Trowbridge Cricket Club

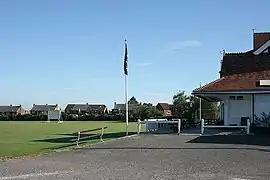
Trowbridge Cricket Club Pavilion

Trowbridge Cricket Club is a cricket club in Trowbridge, Wiltshire, England, accredited by the England and Wales Cricket Board as a clubmark club and also a focus club. It has three adult teams and a youth section ranging from under-nines to under-fifteens. The 1st XI plays in the West of England Premier League, Wiltshire division. The club teams play their home games at Trowbridge Cricket Club Ground which is also the main home ground of the Wiltshire County Cricket Club.